The Luzumiyat

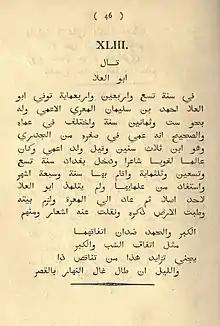
Carlyle's introduction to Al-Ma'arri and a quatrain from the Luzumiyat.

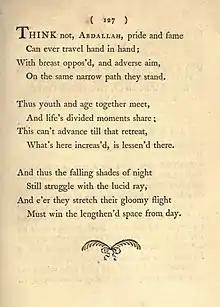
Carlyle's free translation of a quatrain from the Luzumiyat.

In his own introduction, al-Ma'arri described the work as a glorification of God, an admonition for the forgetful, an awakening of the negligent, and a warning against the world's derision of God. He also condemned the falsity of many poets, who lived comfortably but pretended, in their verse, to be facing the hardships of the desert or describing the beauties of an imagined beloved.